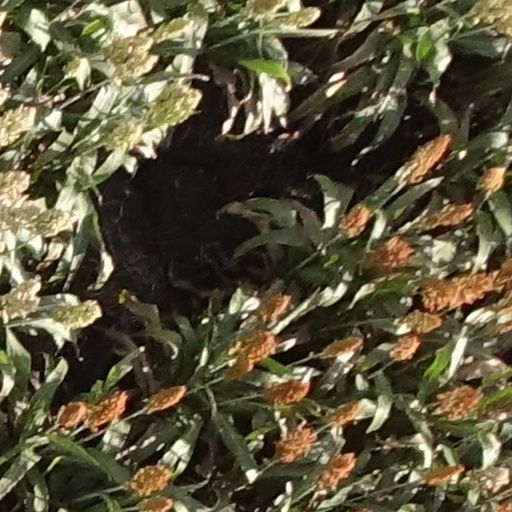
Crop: sorghum